Jean-Guihen Queyras

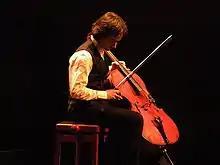
Jean-Guhien Queyras during la Folle Journée 2009

Jean-Guihen Queyras (born 11 March 1967) is a French cellist. He was born in Montreal, Quebec, Canada, and moved with his parents to Algeria when he was 5 years old; the family moved to France 3 years later. He has been a professor at the Musikhochschule Freiburg (where he commenced studies in 1984) since 2011 and artistic co-director of the Rencontres Musicales de Haute-Provence. He won the Glenn Gould Protégé Prize in Toronto in 2002.